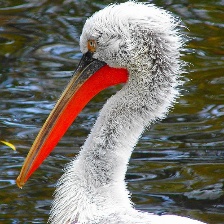
Species: DALMATIAN PELICAN
Scientific name: PELECANUS CRISPUS